Paul F. Gaynor

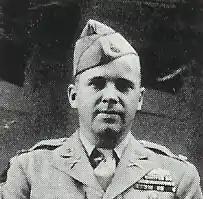
Gaynor in 1947.

Paul Francis Gaynor (June 27, 1914 – May 13, 1975) was an American military officer and Central Intelligence Agency operative. He is best known for his involvement in Project MK Ultra, having overseen and directed its predecessor, Project ARTICHOKE. He is a recipient of the Distinguished Service Cross.